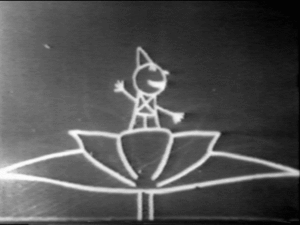
Fantasmagorie, par Émile Cohl.
Cet article retrace les grandes étapes qui jalonnent l'histoire technique du cinéma.